Star Wars Trilogy Arcade

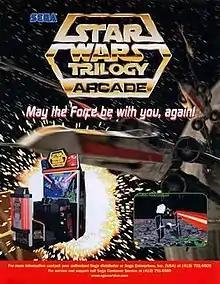

Star Wars Trilogy Arcade is an arcade game developed by Sega's AM Annex subsidiary and released in 1998. It is a 3D rail shooter based on the original trilogy of "Star Wars" films, released alongside their special editions. Accompanied by the "Star Wars Trilogy" pinball game, it is the second in Sega's "Star Wars Arcade" series; it is preceded by 1993's "Star Wars Arcade" and followed by 2000's "Star Wars Racer Arcade".